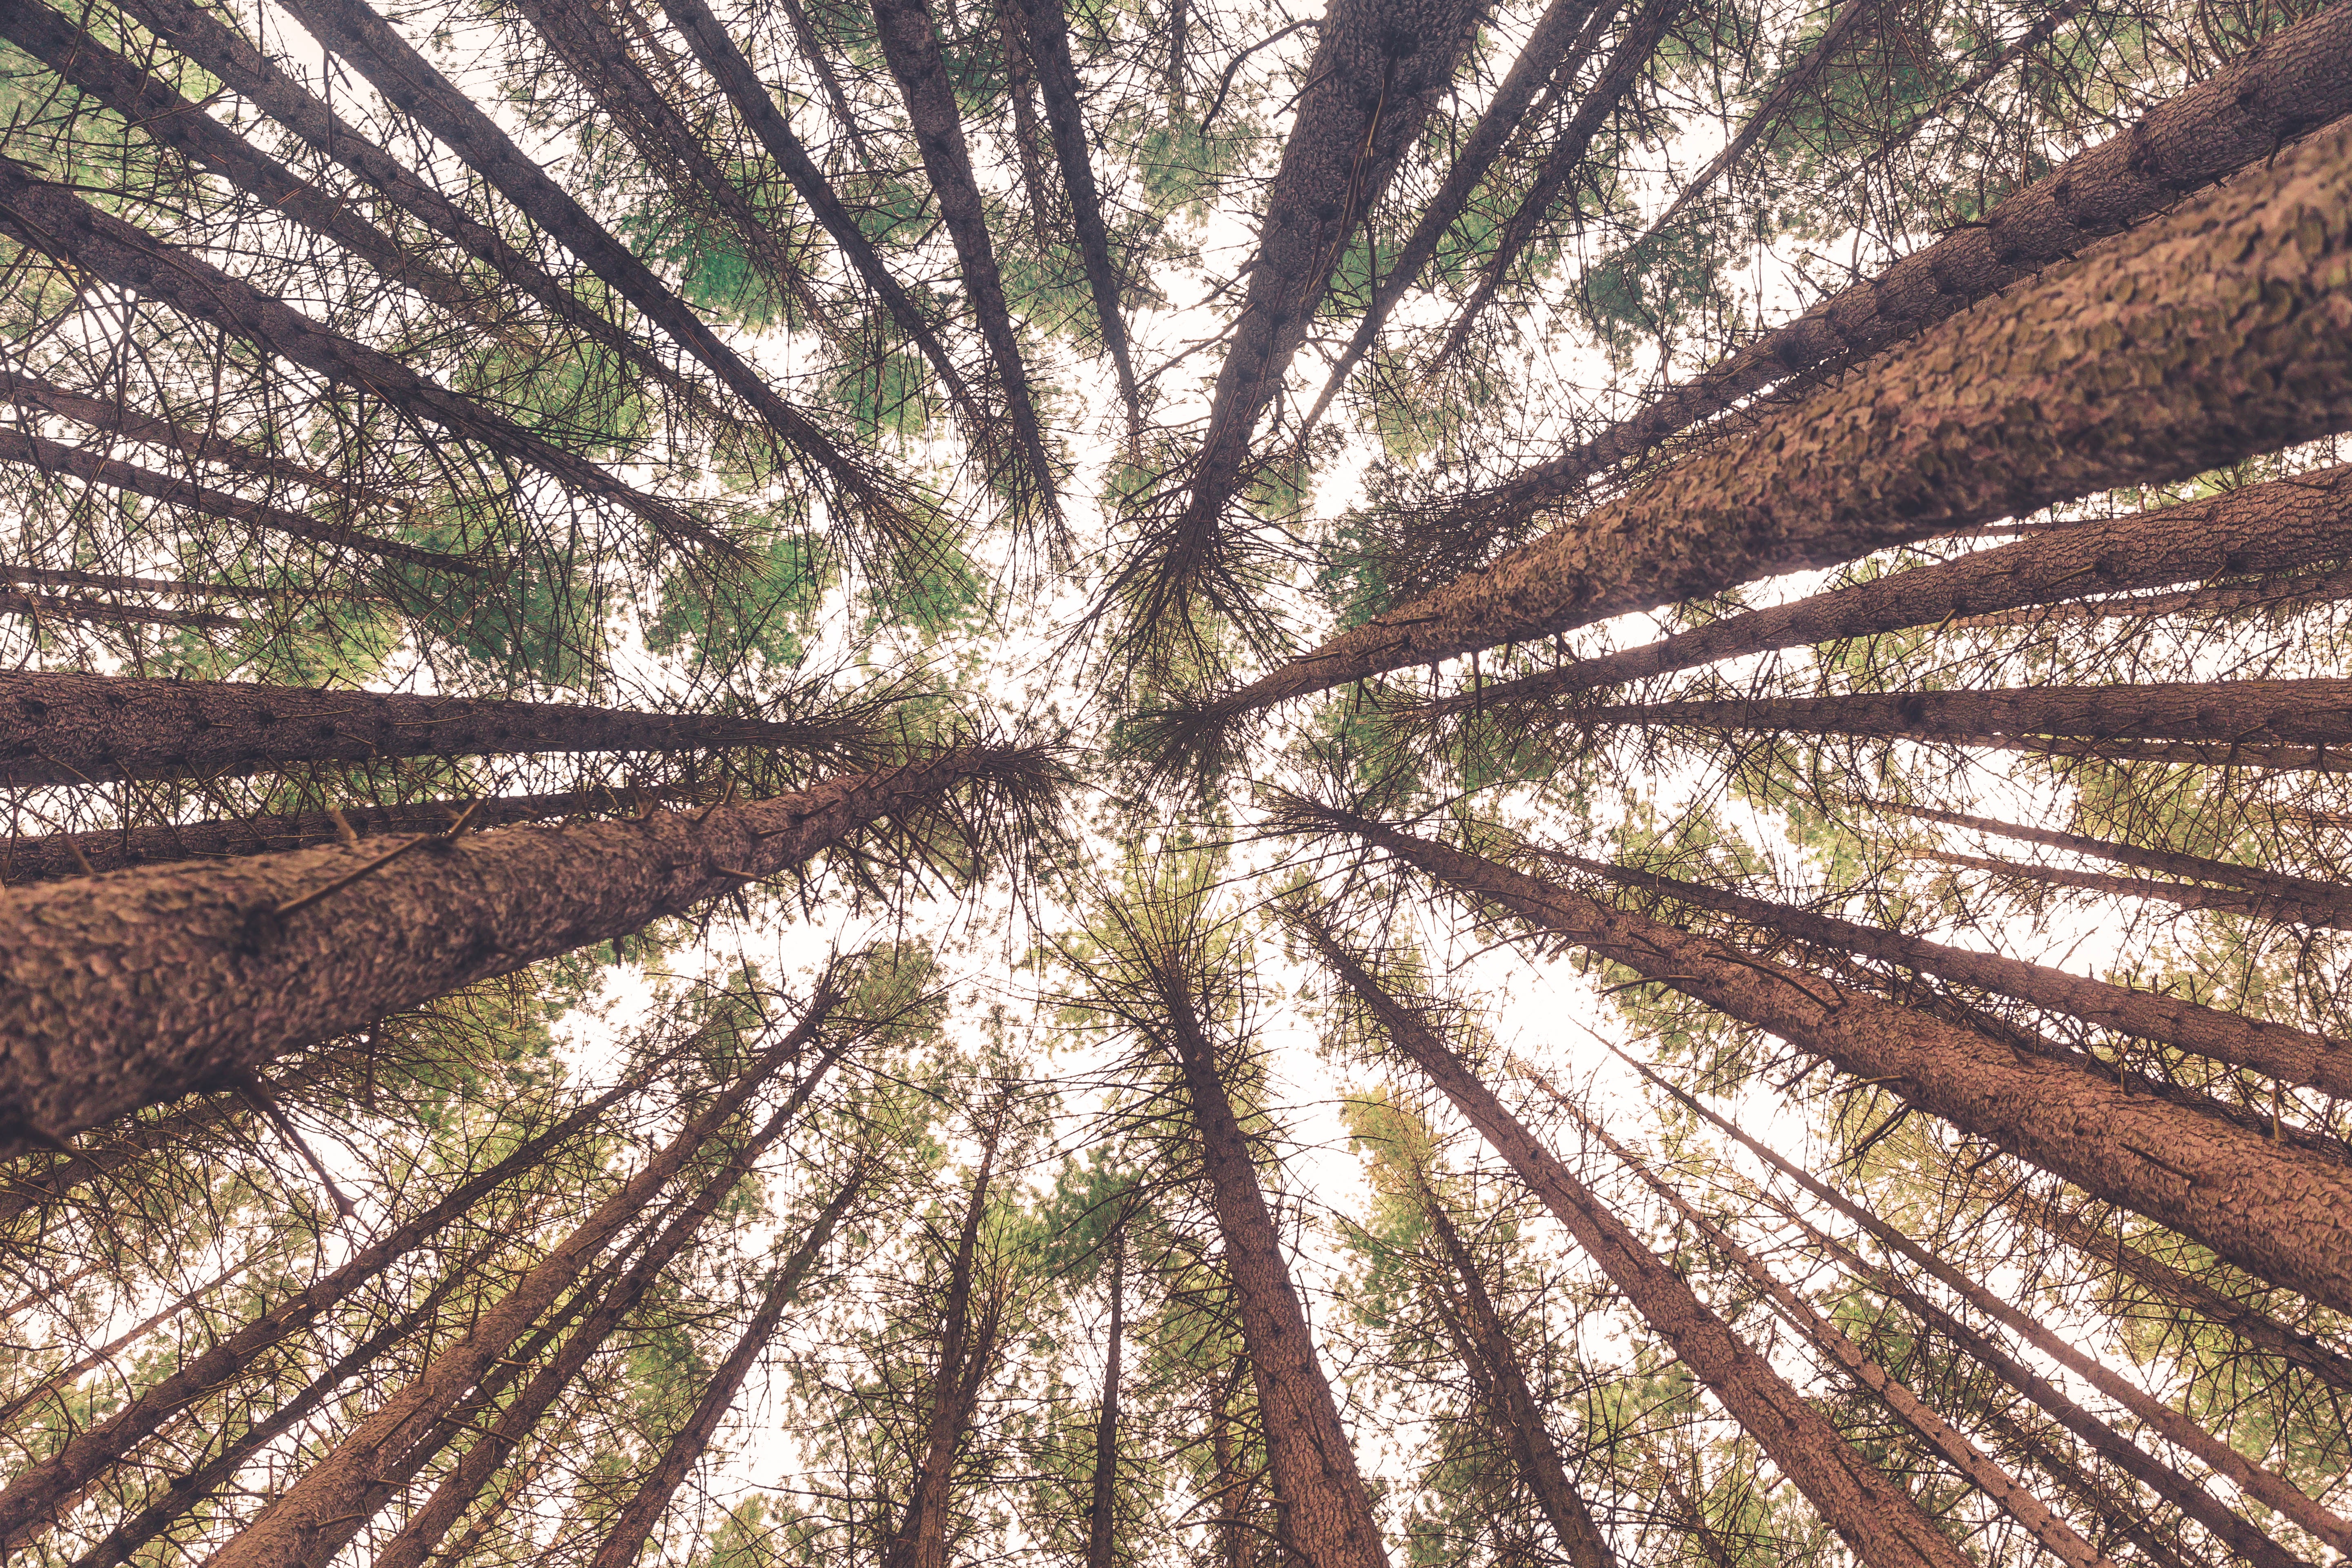
tree, forest, branch, plant, cool image, woodland, cool photo